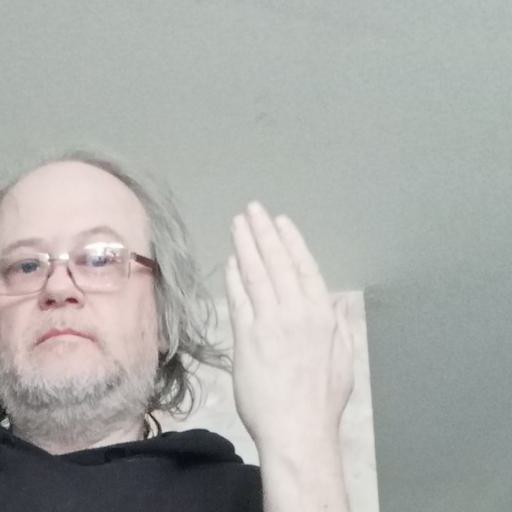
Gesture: stop_inverted